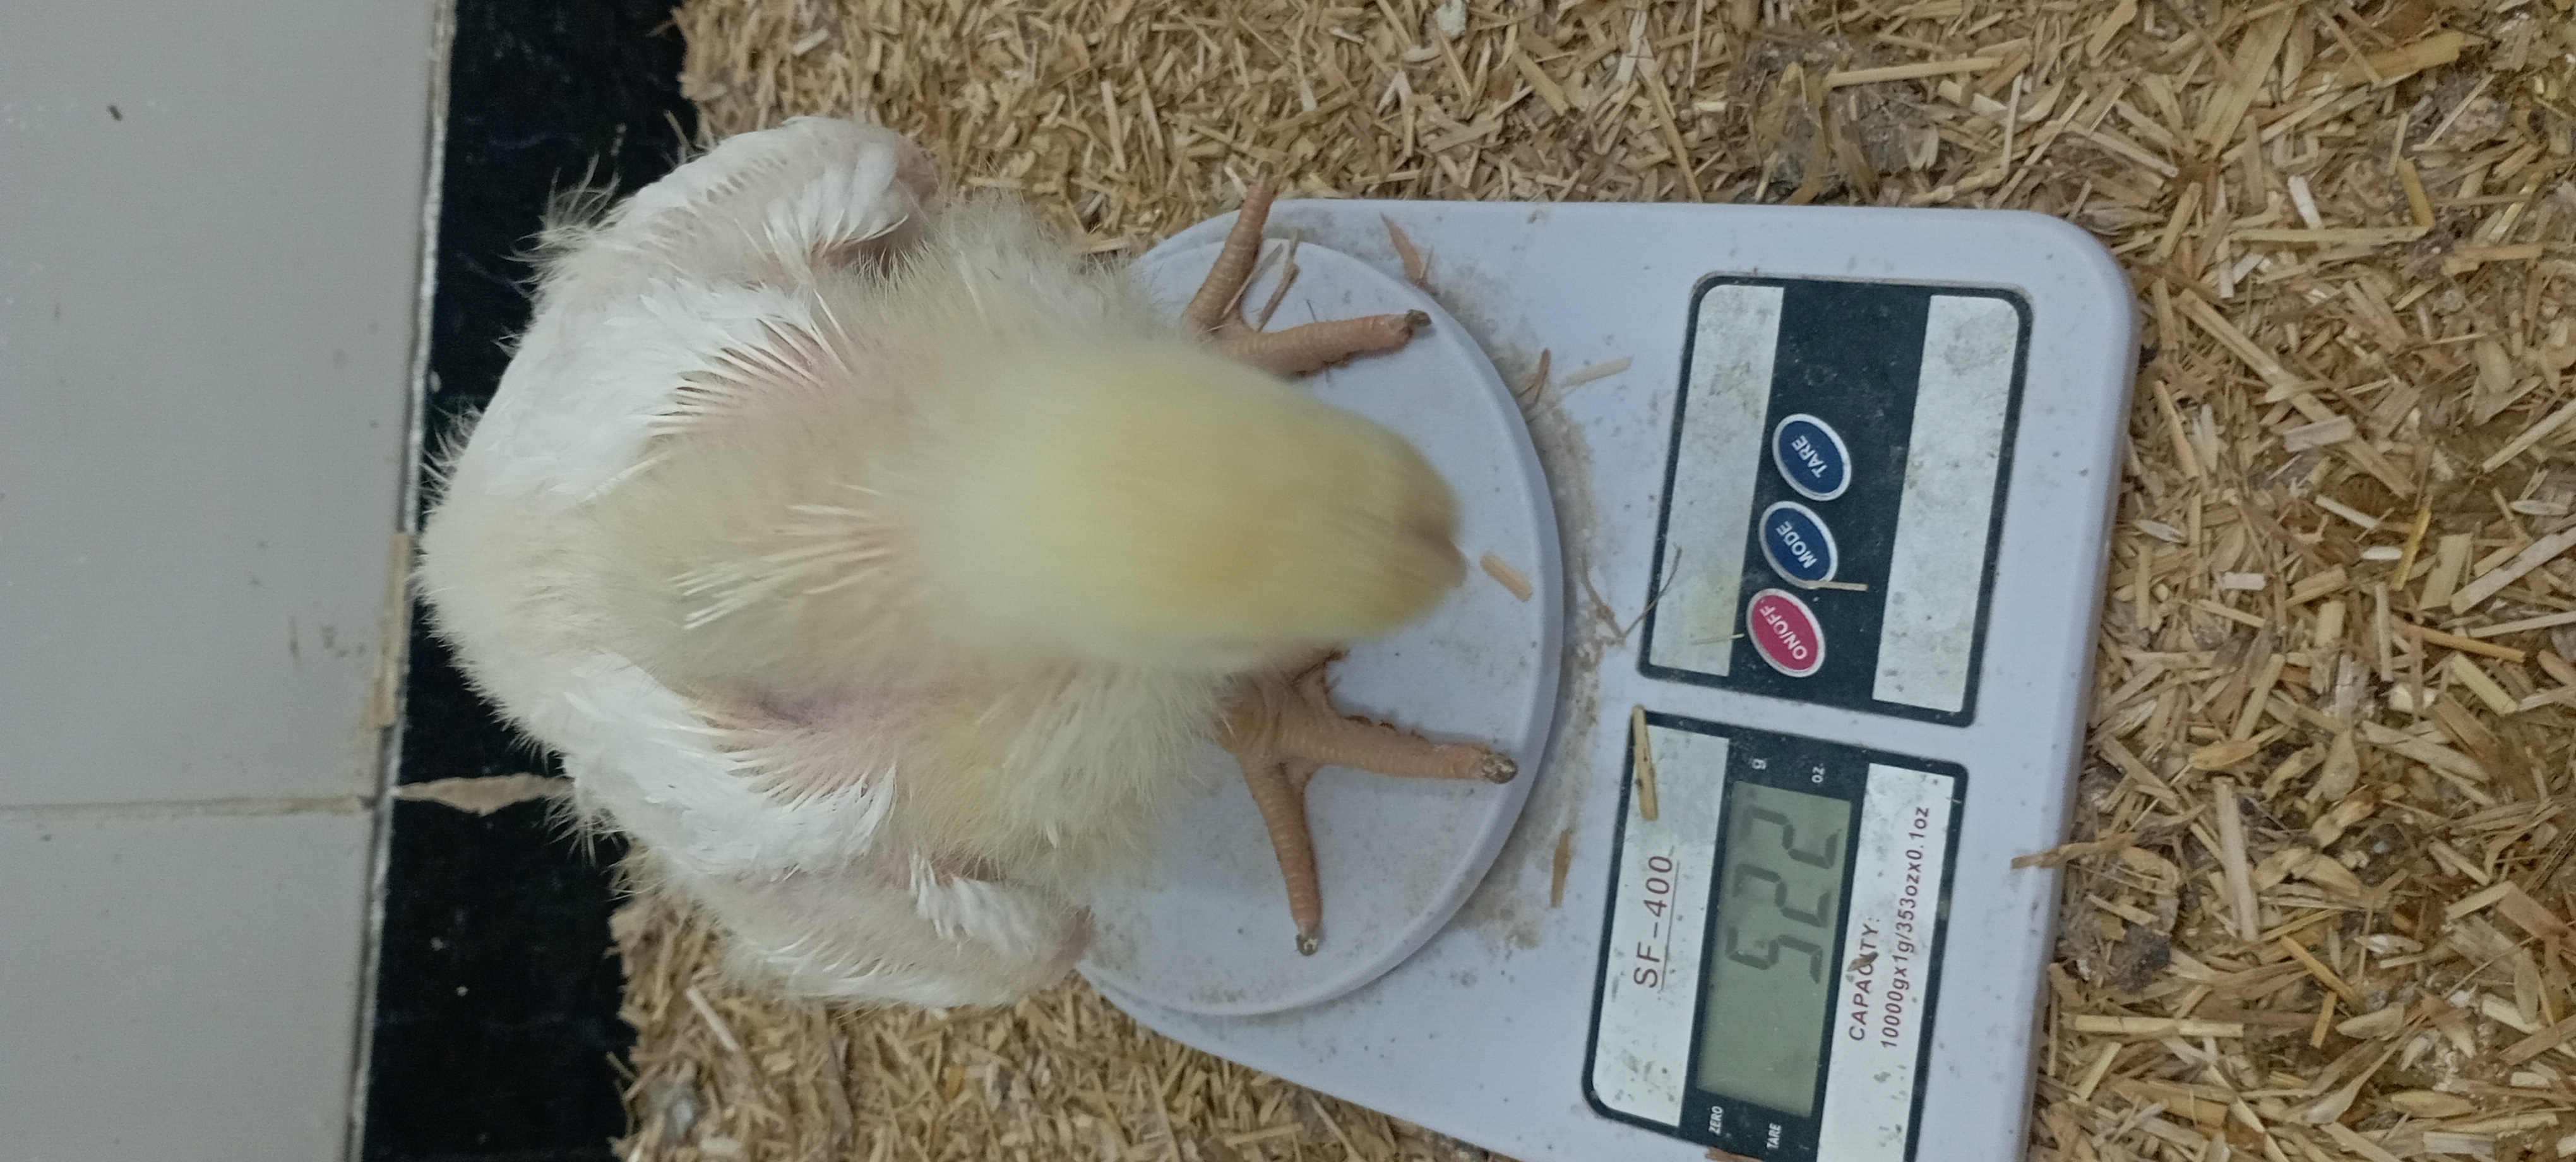
Weight: 522 g